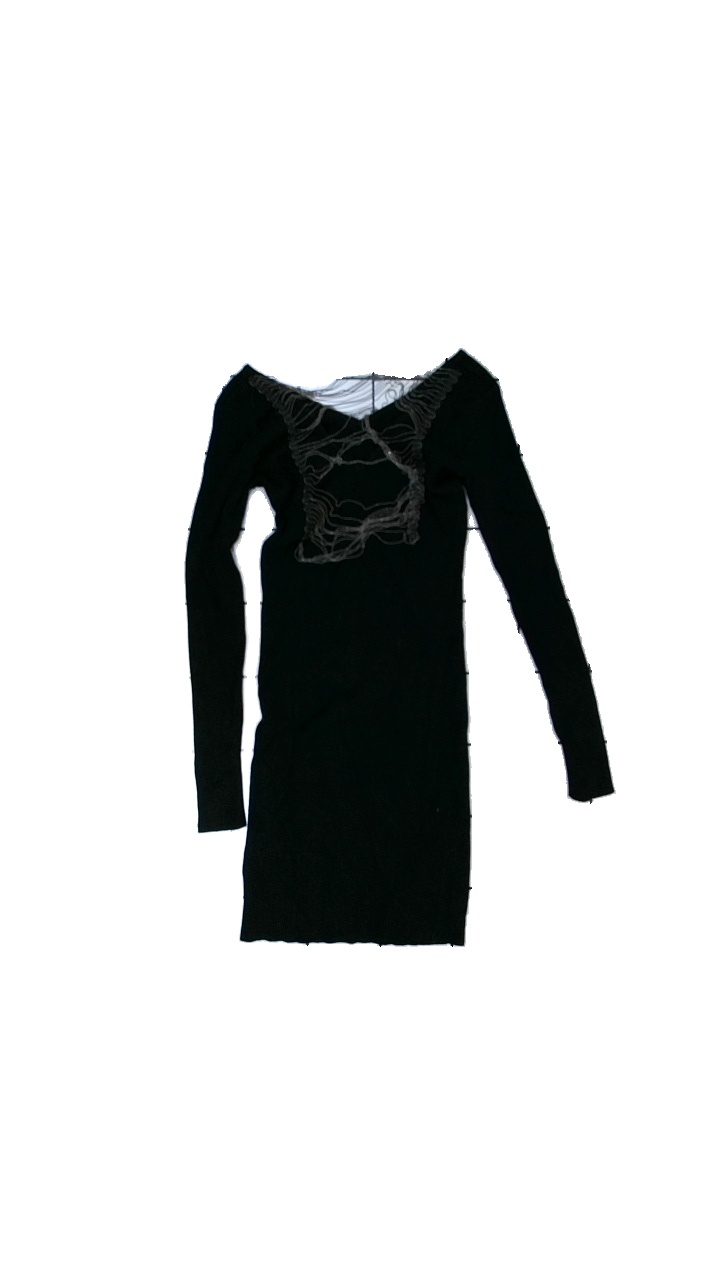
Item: Dress (Ladies)
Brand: Missing
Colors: Black
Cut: Regular, V-collar
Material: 80% viscose, 20% polyester
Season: All
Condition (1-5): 3
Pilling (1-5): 3
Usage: Reuse
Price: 50-100